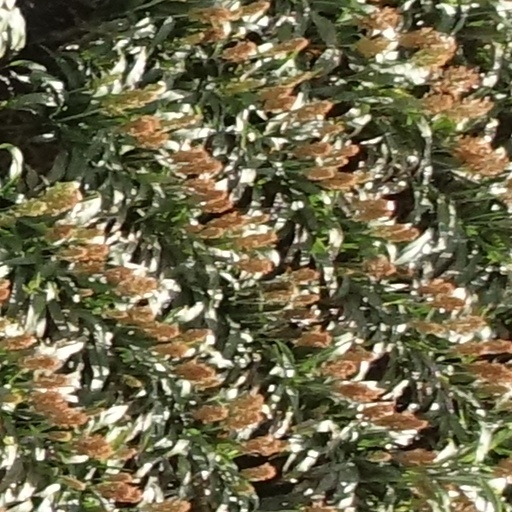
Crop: sorghum